Chaohua Wang

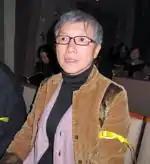
Chaohua Wang

Chaohua Wang is a freelance essayist and researcher, with a Ph.D. in modern Chinese literature from the University of California, Los Angeles.